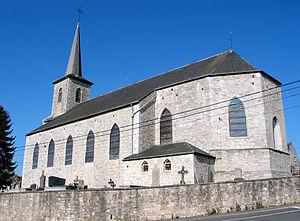
Onhaye (Belgique), l’église Saint-Martin (1808).
Onhaye [ɔ̃ɛ] est une commune francophone de Belgique située en Région wallonne dans la province de Namur, ainsi qu’une localité où siège son administration. Onhaye est une commune rurale.